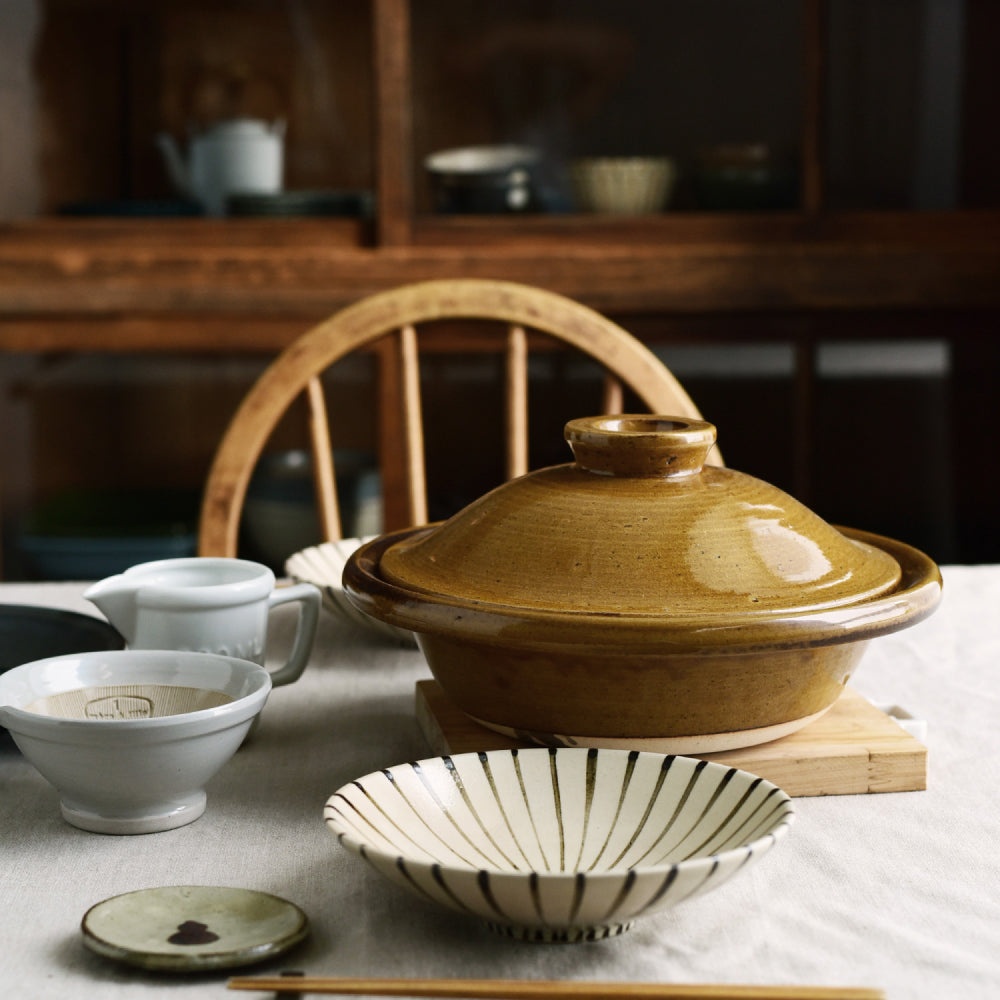
日本studio m' Kamefuku 龜福8號鍋
Brand: studio m'
2020秋冬新推出的Kamefuku龜福8號鍋，鍋蓋的線條落落大方，令人想起烏龜的背殼。 不管是火鍋，或是蒸炊蔬菜，大堆食材入鍋也能蓋得嚴密緊實。 土鍋的導熱性質比較柔和，慢慢地、深深地穿透食材，引出食材本身具有的甘甜。蓋子掀開反放在桌面時，大大的握把也可以擺放得很穩定。收納時 蓋子可以反放。同時龜福鍋子沒有把手，收納時更不佔空間。 應用 飯鍋 火鍋 粥品 蒸蔬菜 產品特點 ✅ 適合製作火鍋、 粥品、湯豆腐、味噌田樂煮、清蒸肉類或蔬菜等 ✅ 淺鍋子設計，避免煮沸時溢出湯汁 ✅ 蓋子有 大大的握把，可以擺放得很穩定 ✅ 無把手設計，收納時不佔空間 * 只能於火爐上使用 * 土鍋表面有機會凹凸不平，是正常生產現象 材質使用指引 開鍋程序 清洗土鍋後仔細將水分擦乾，並且自然完全風乾。 將水加至土鍋八分滿後放入約大半碗米飯，並將米飯鬆開不要結塊。 以小火慢慢煮，直至呈現粥狀後關火，關火後請靜置一小時以上。 待土鍋完全冷卻後將米粥取出，清洗土鍋後充分風乾，便完成了養鍋程序。 * 詳細請參考台灣studio m'提供的 【土鍋一定要知道的開鍋與養鍋程序】 文章 注意事項 煮食前，請確保鍋子底部完全乾燥，才可加熱煮食。 清洗後，請充分乾燥土鍋才收納，以免滋生黴菌發霉。 土鍋的溫度如突然驟降很容易引起裂縫，切勿用冷水沖洗燒熱鍋體。 產品規格 尺寸：開口直徑230mm，298mm（長） x 298mm（寬） x 145mm (高) 容量：2000ml 重量：2.2kg，淨鍋身：1.35kg 材質：陶器（studio m'素材號碼9） 產地：日本
Category: Home & Garden > Kitchen & Dining > Cookware & Bakeware > Cookware > Tagines & Clay Cooking Pots > Tagines